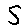
Label: 5